Ray Shannon

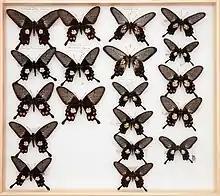
Female Philippines swallowtail butterflies ("Pachliopta mariae marie") from Shannon's collection

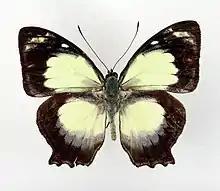
Male "Mynes woodfordi shannoni" in the collection of the Natural History Museum, London

As a young man, Shannon was an avid butterfly collector, and before his posting in the Solomon Islands in World War II he consulted with entomologists at the Plant Diseases Division of the DSIR, who supplied him with cyanide for killing insects. He converted large biscuit tins for butterfly storage by installing racks of card on which to pin his collections. On one occasion he observed a male birdwing butterfly from a sandbagged radar station 15 feet above ground. Shannon jumped off the embankment, net in hand, and caught the butterfly before hitting the ground. "The bruises were worth it," he later said. On the island of Malaita he observed one species, "Mynes woodfordi", that congregated only in the tops of papaya trees, and constructed a special net with several bamboo pole extensions to capture one; the specimen many years later became the holotype of a new subspecies, which was named "Mynes woodfordi shannoni" in his honour. The butterflies Shannon collected were preserved in his storage tins, which were carried on boats and though surf from island to island throughout his military service.